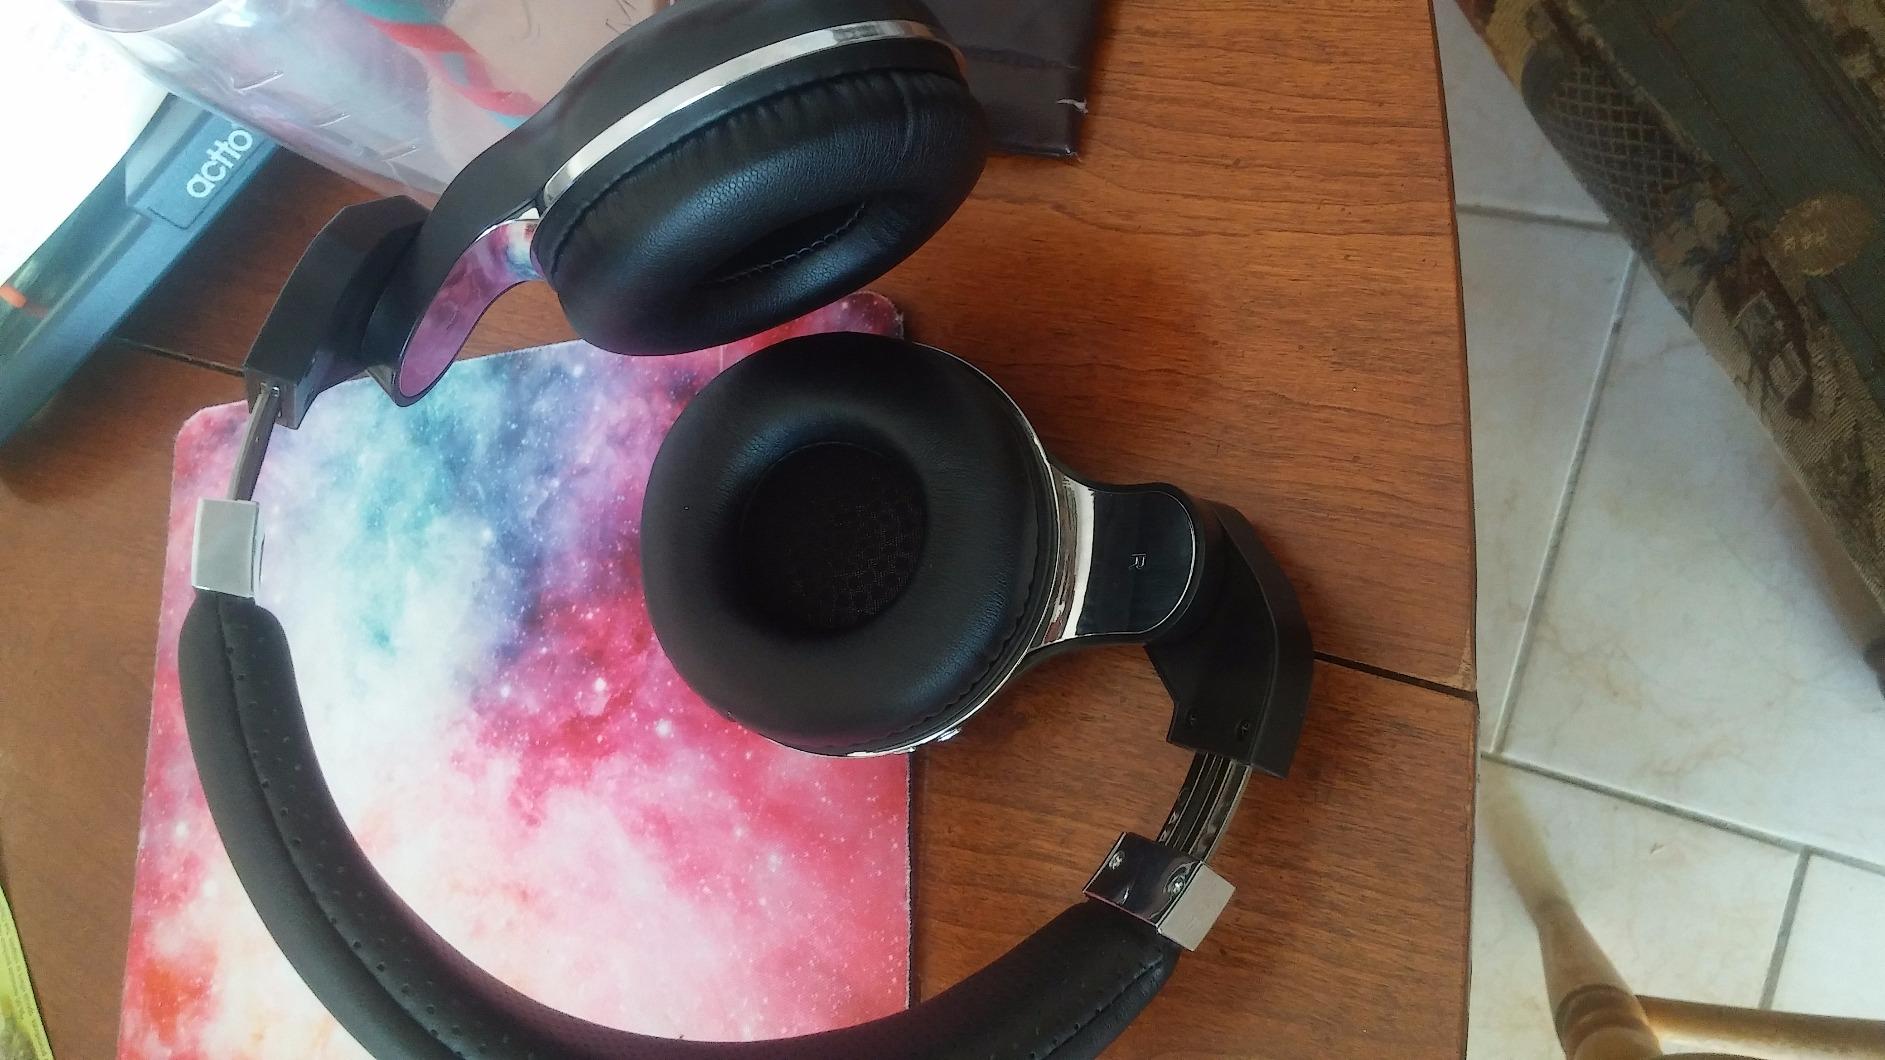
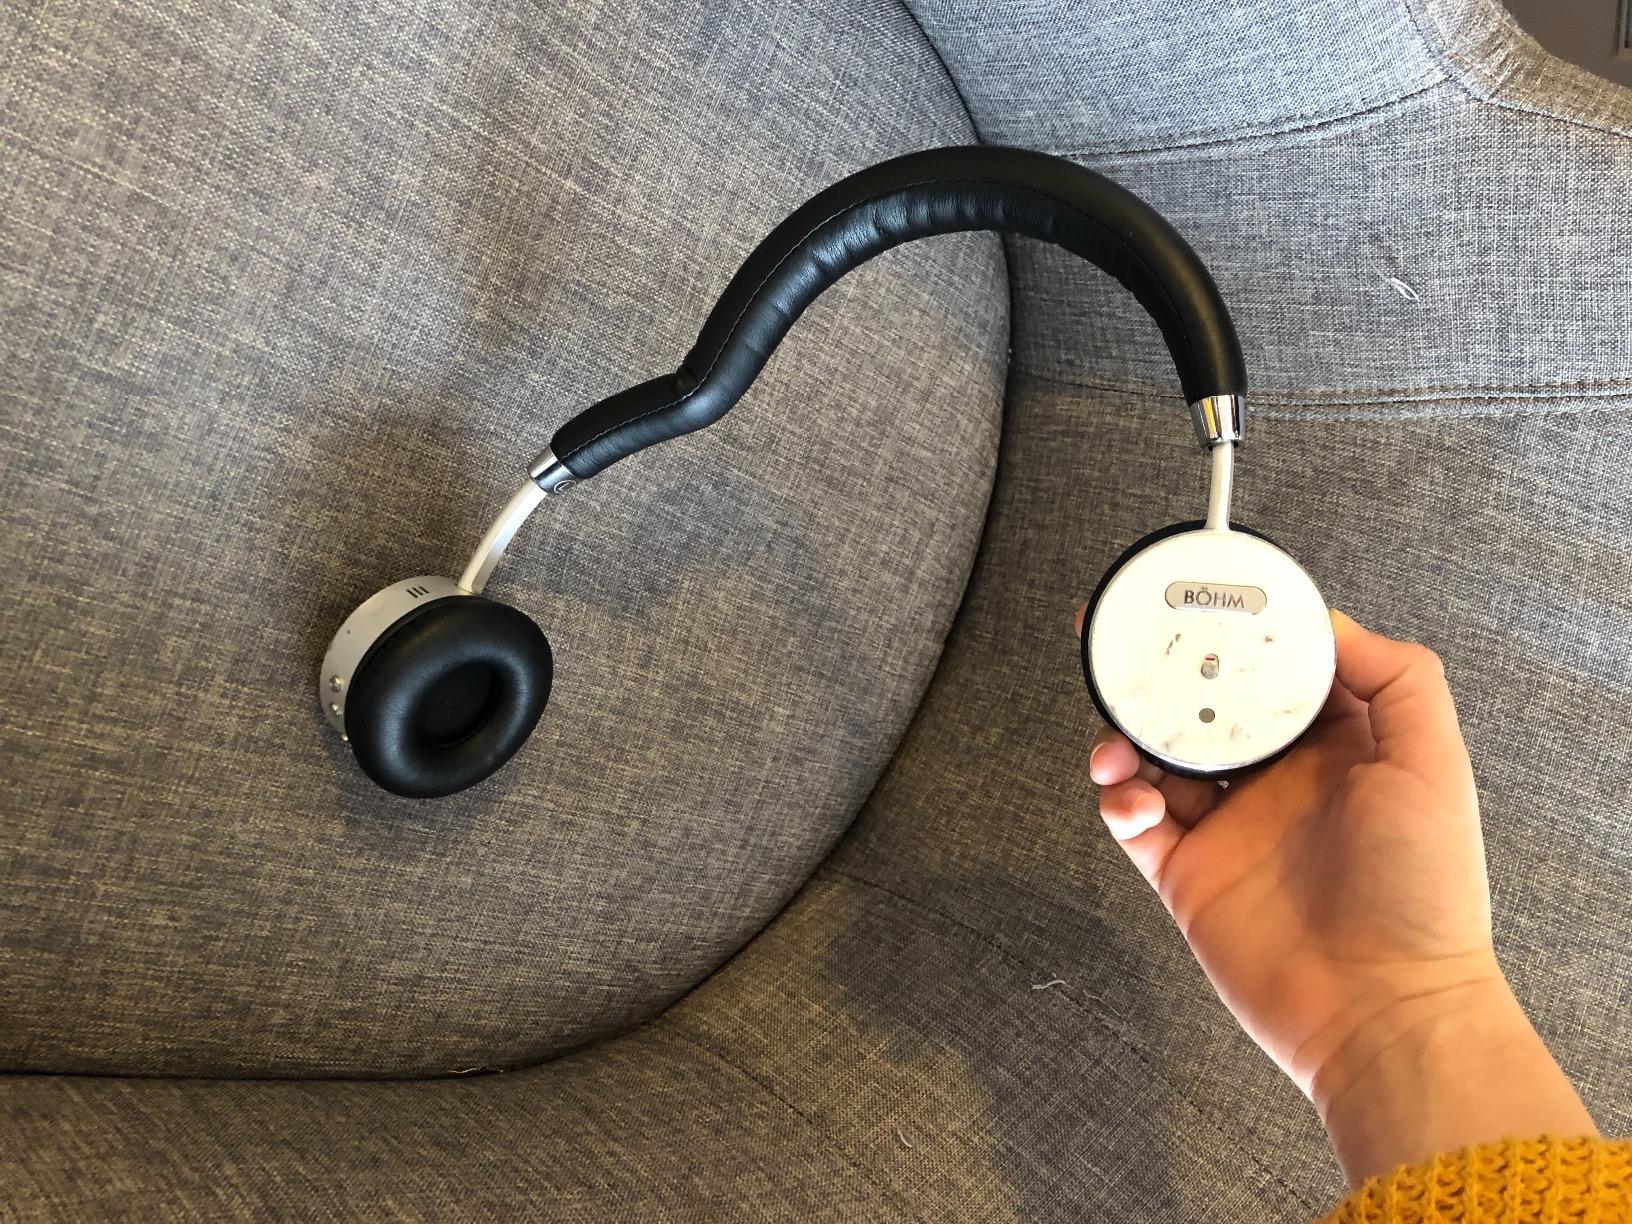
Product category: headphones
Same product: no